Gradient vector flow

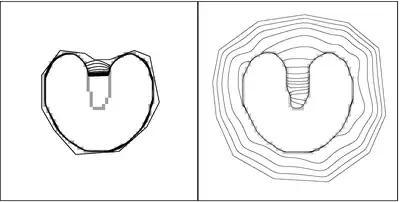
Fig. 3. An active contour with traditional external forces (left) must be initialized very close to the boundary and it still will not converge to the true boundary in concave regions. An active contour using GVF external forces (right) can be initialized farther away and it will converge all the way to the true boundary, even in concave regions.

Previous forces that had been used as external forces (based on the edge map gradients and simply related variants) required pressure